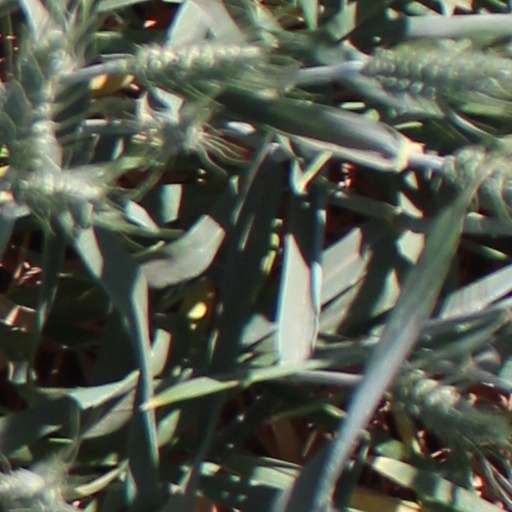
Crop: wheat